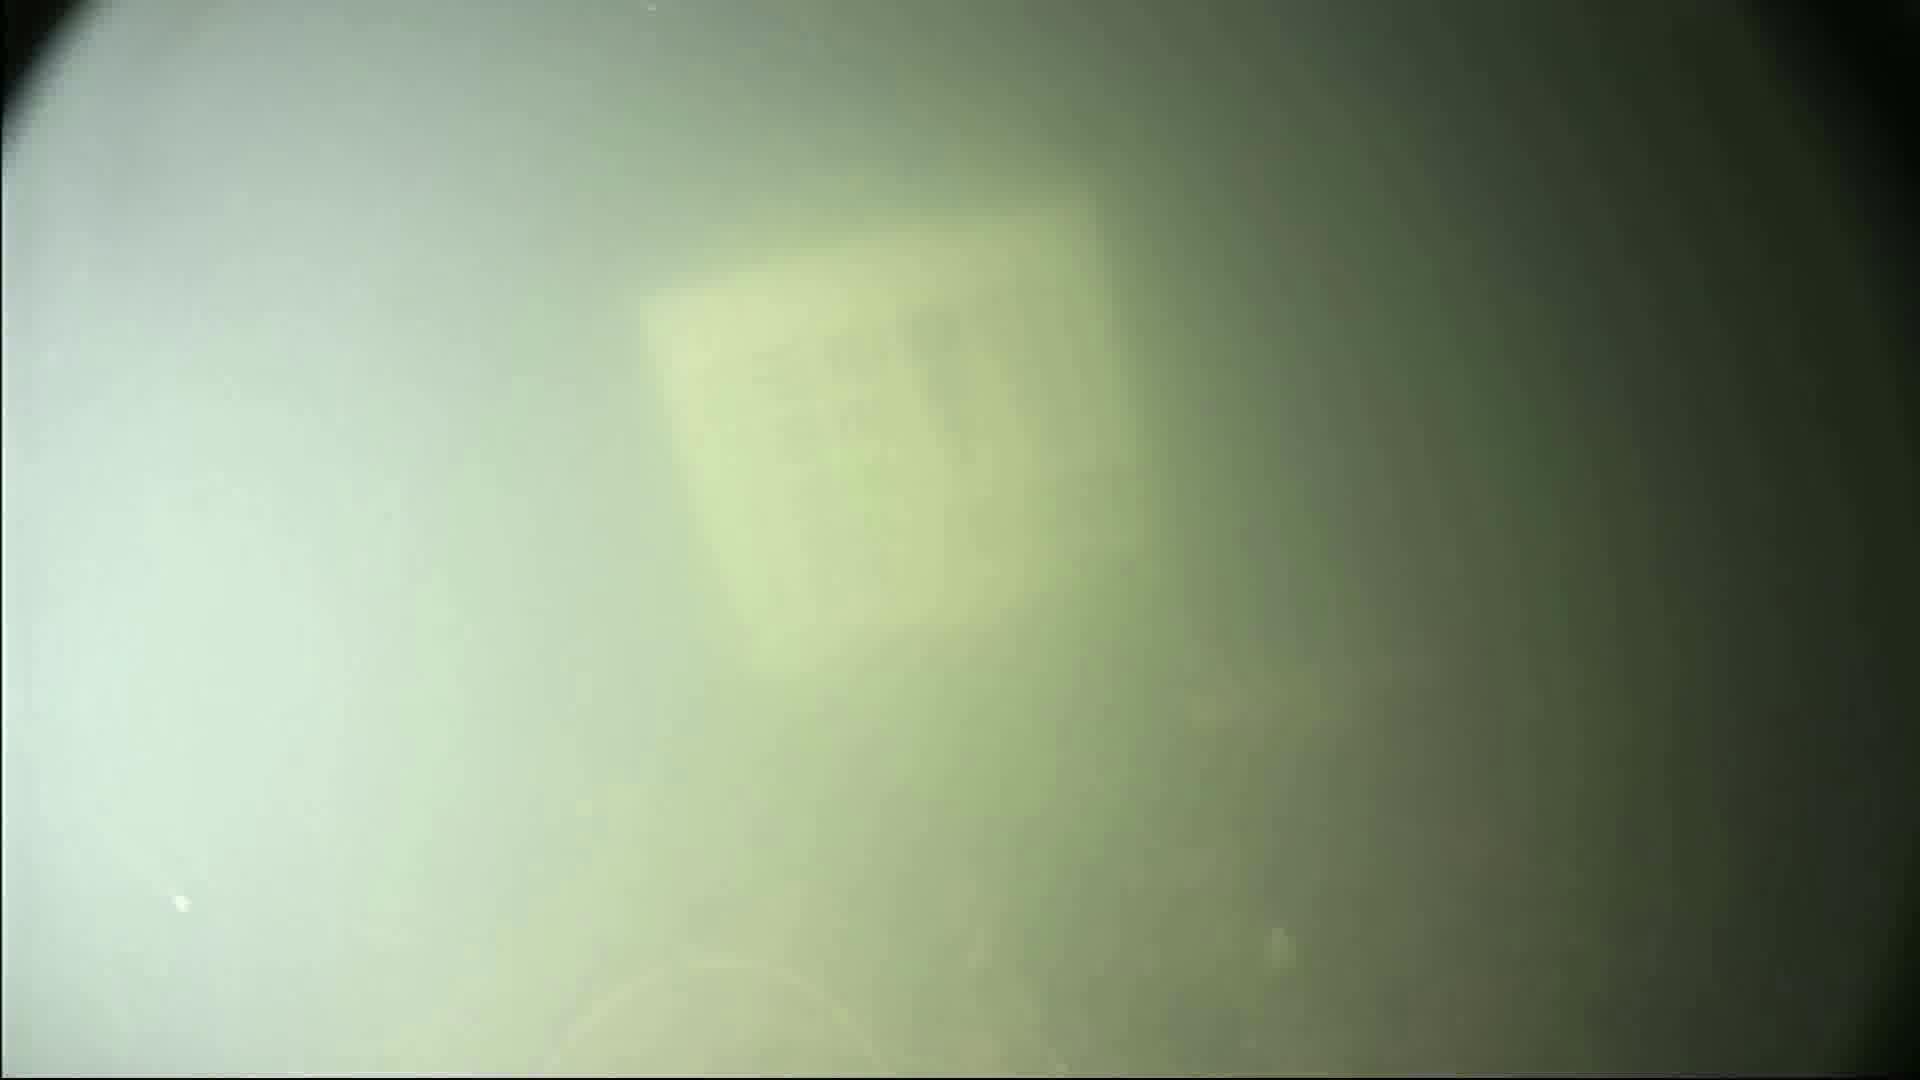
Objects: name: fish